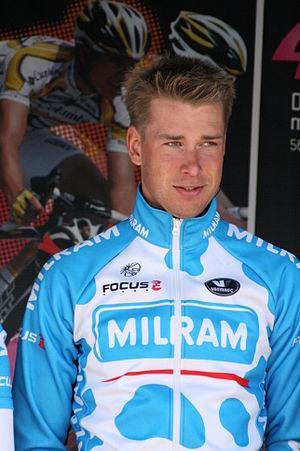
Roger Kluge, lors de la présentation des équipes des 4 jours de Dunkerque 2010